Sudbury Town tube station

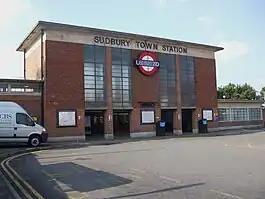
Station entrance

Sudbury Town is a London Underground station. It is located on the border between the London Boroughs of Brent and Ealing, with its main entrance on Station Approach in Sudbury. The station is on the Uxbridge branch of the Piccadilly line, between Sudbury Hill and Alperton stations. The forecourt of the station is known as Station Crescent. The station serves Sudbury, which forms the western part of Wembley. It is in Travelcard Zone 4.